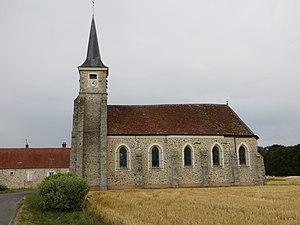
Église Saint Nicolas et Sainte Geneviève de Pézarches